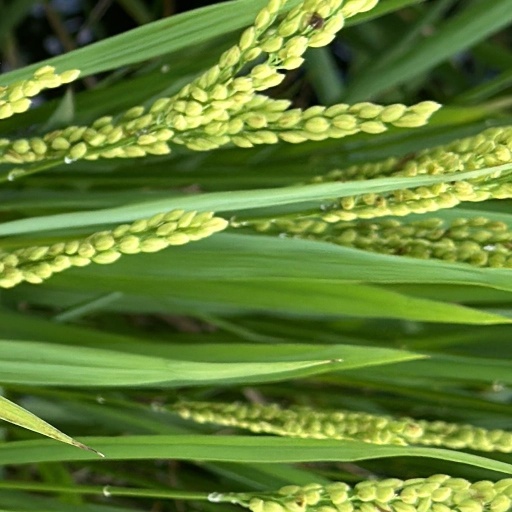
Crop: rice